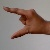
The image shows a hand gesture representing the letter 'Z' in Indian Sign Language.